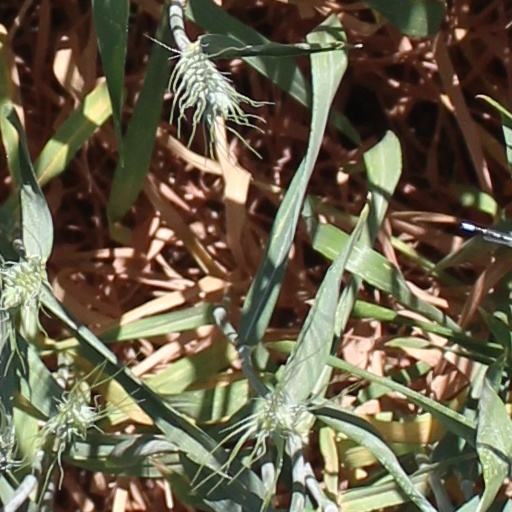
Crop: wheat